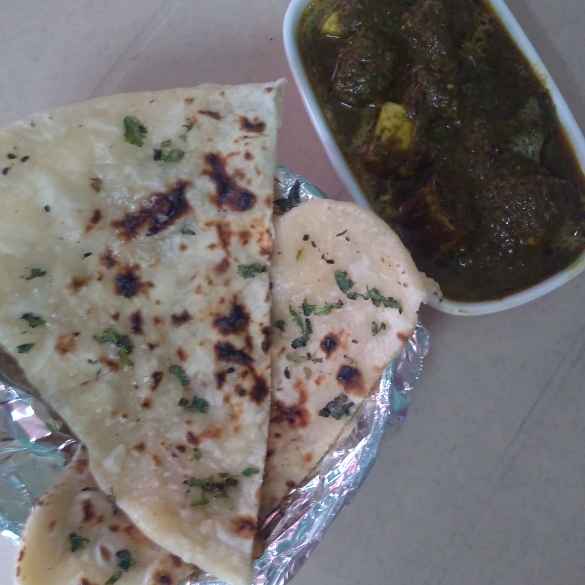
Dish: butter_naan